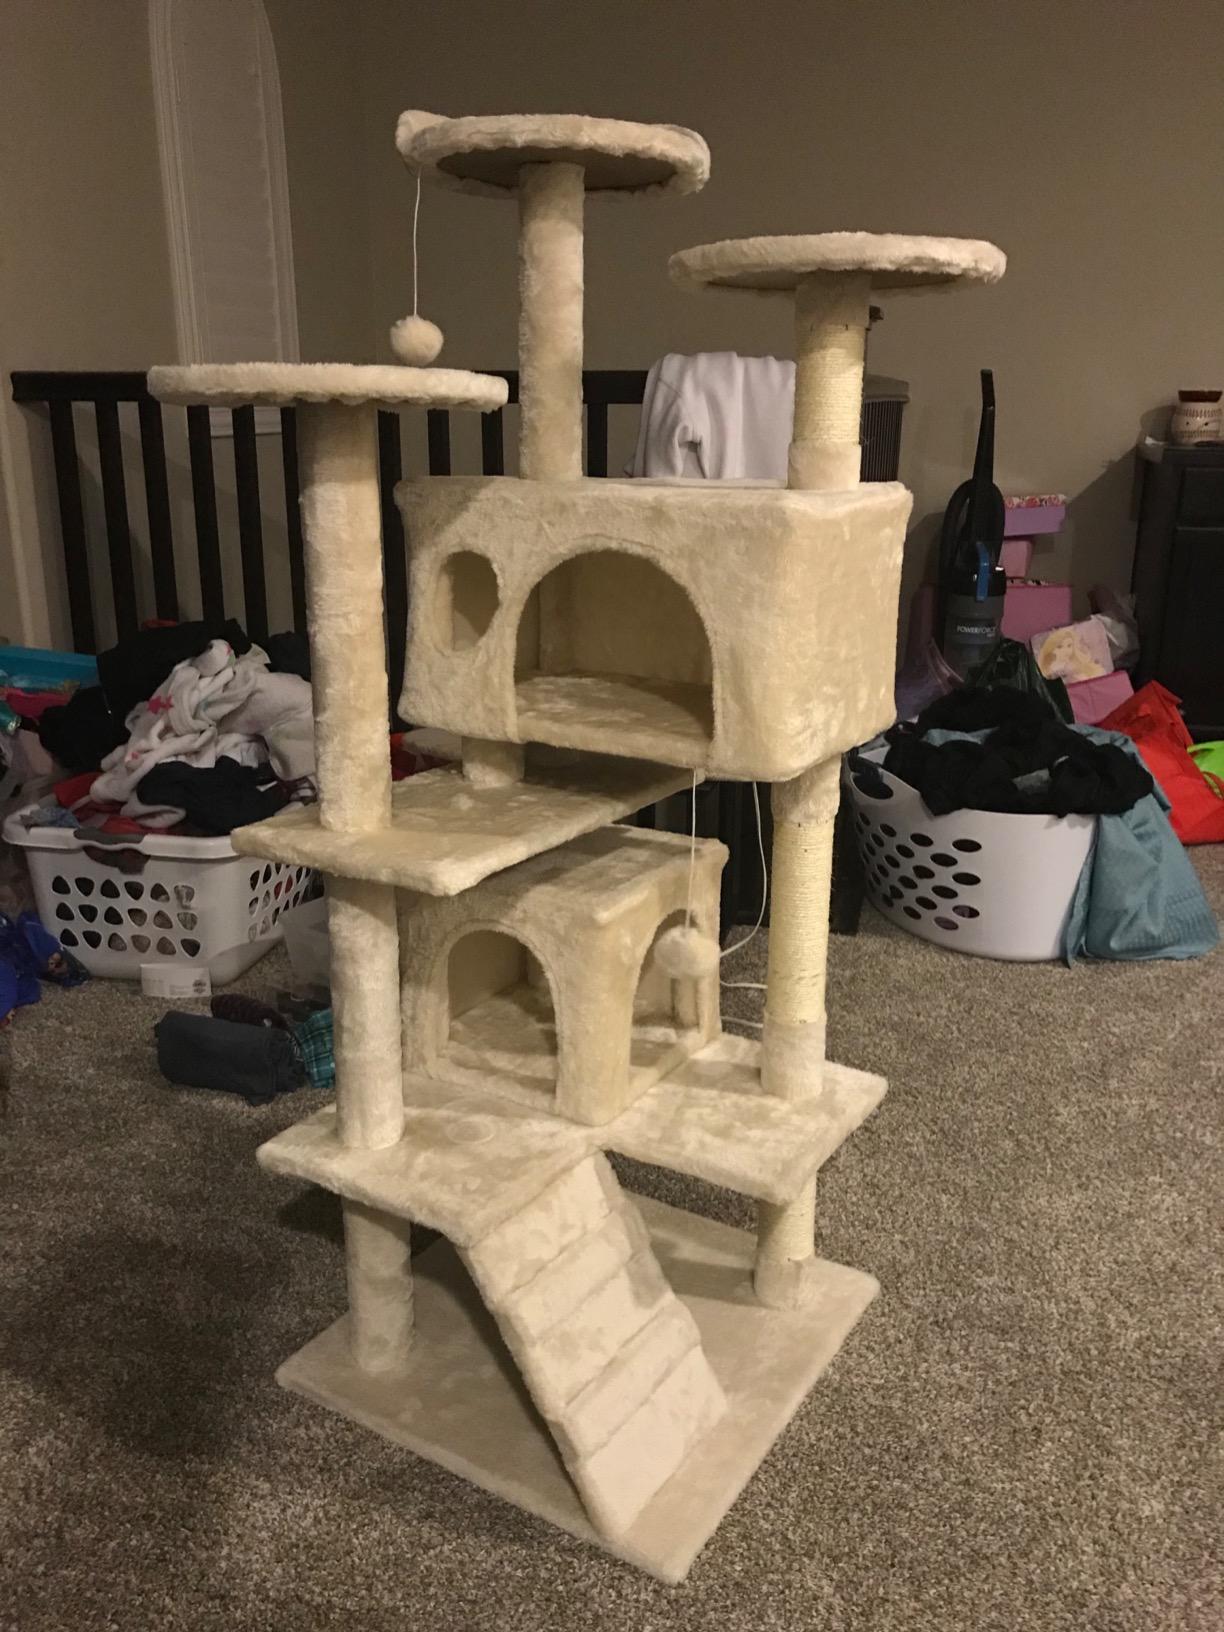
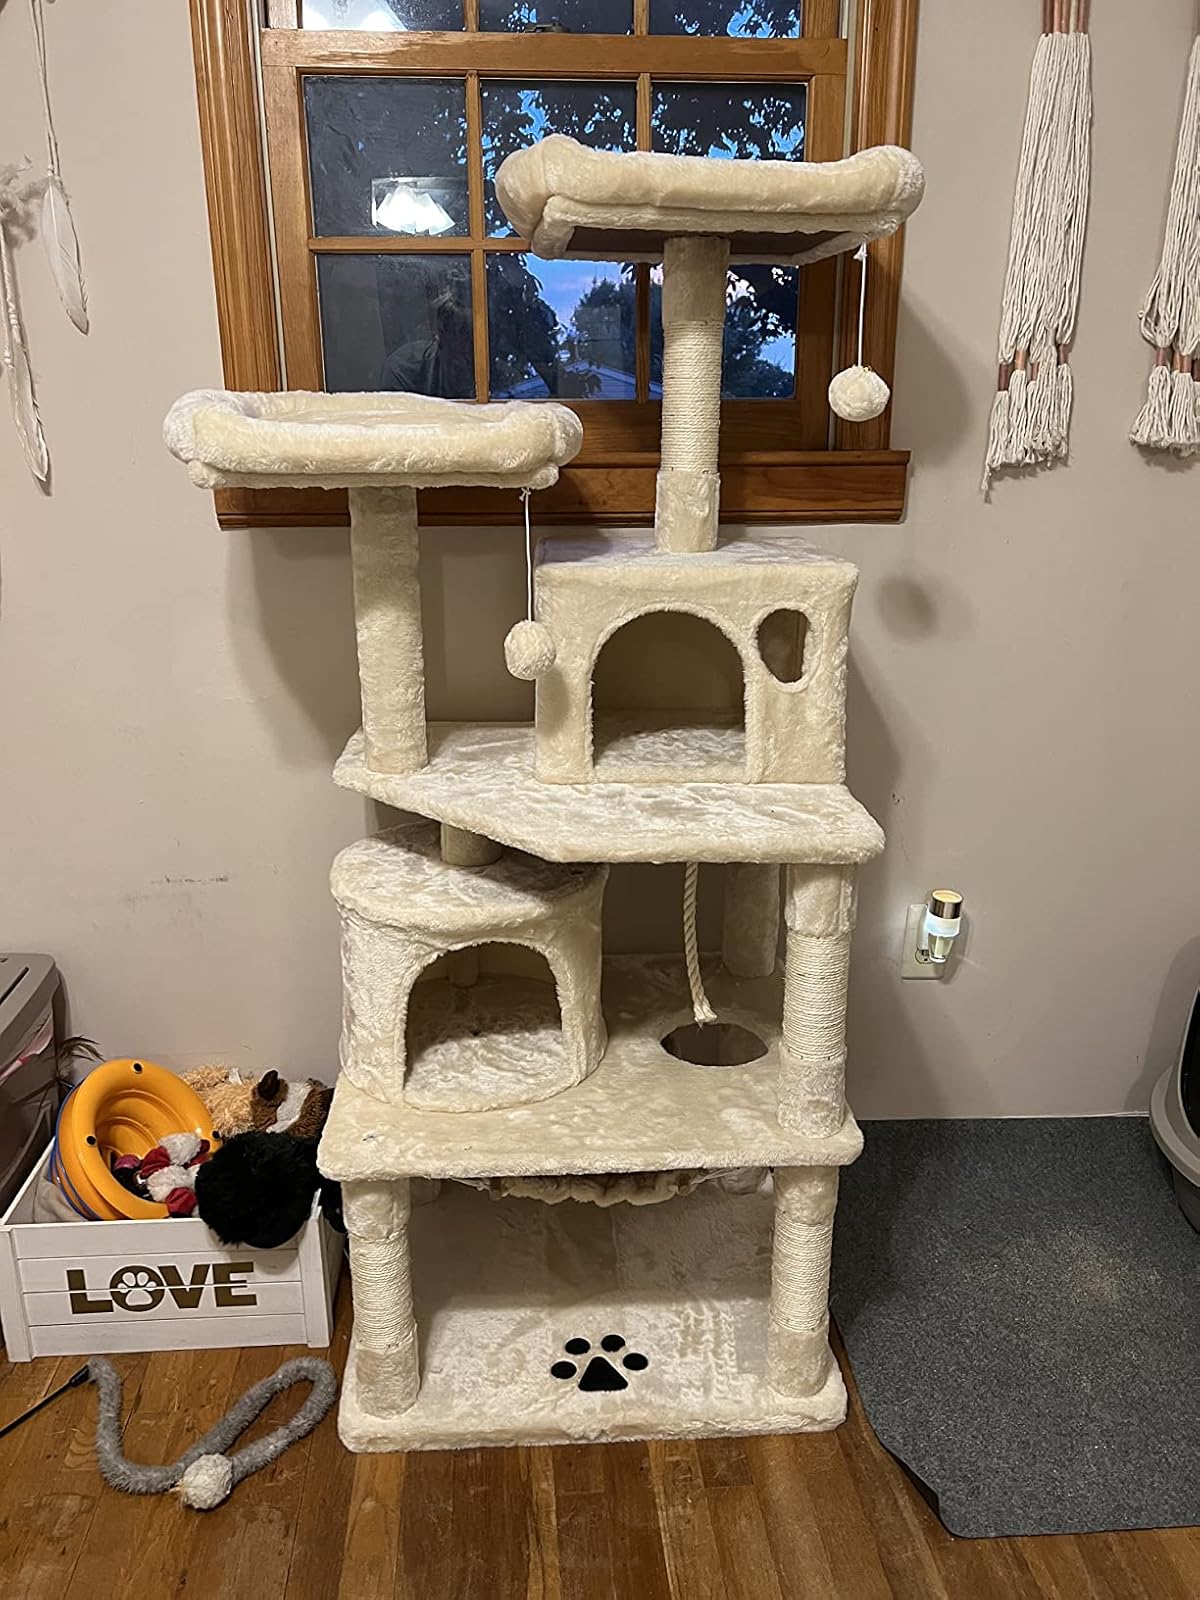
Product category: items_cat tree
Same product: no